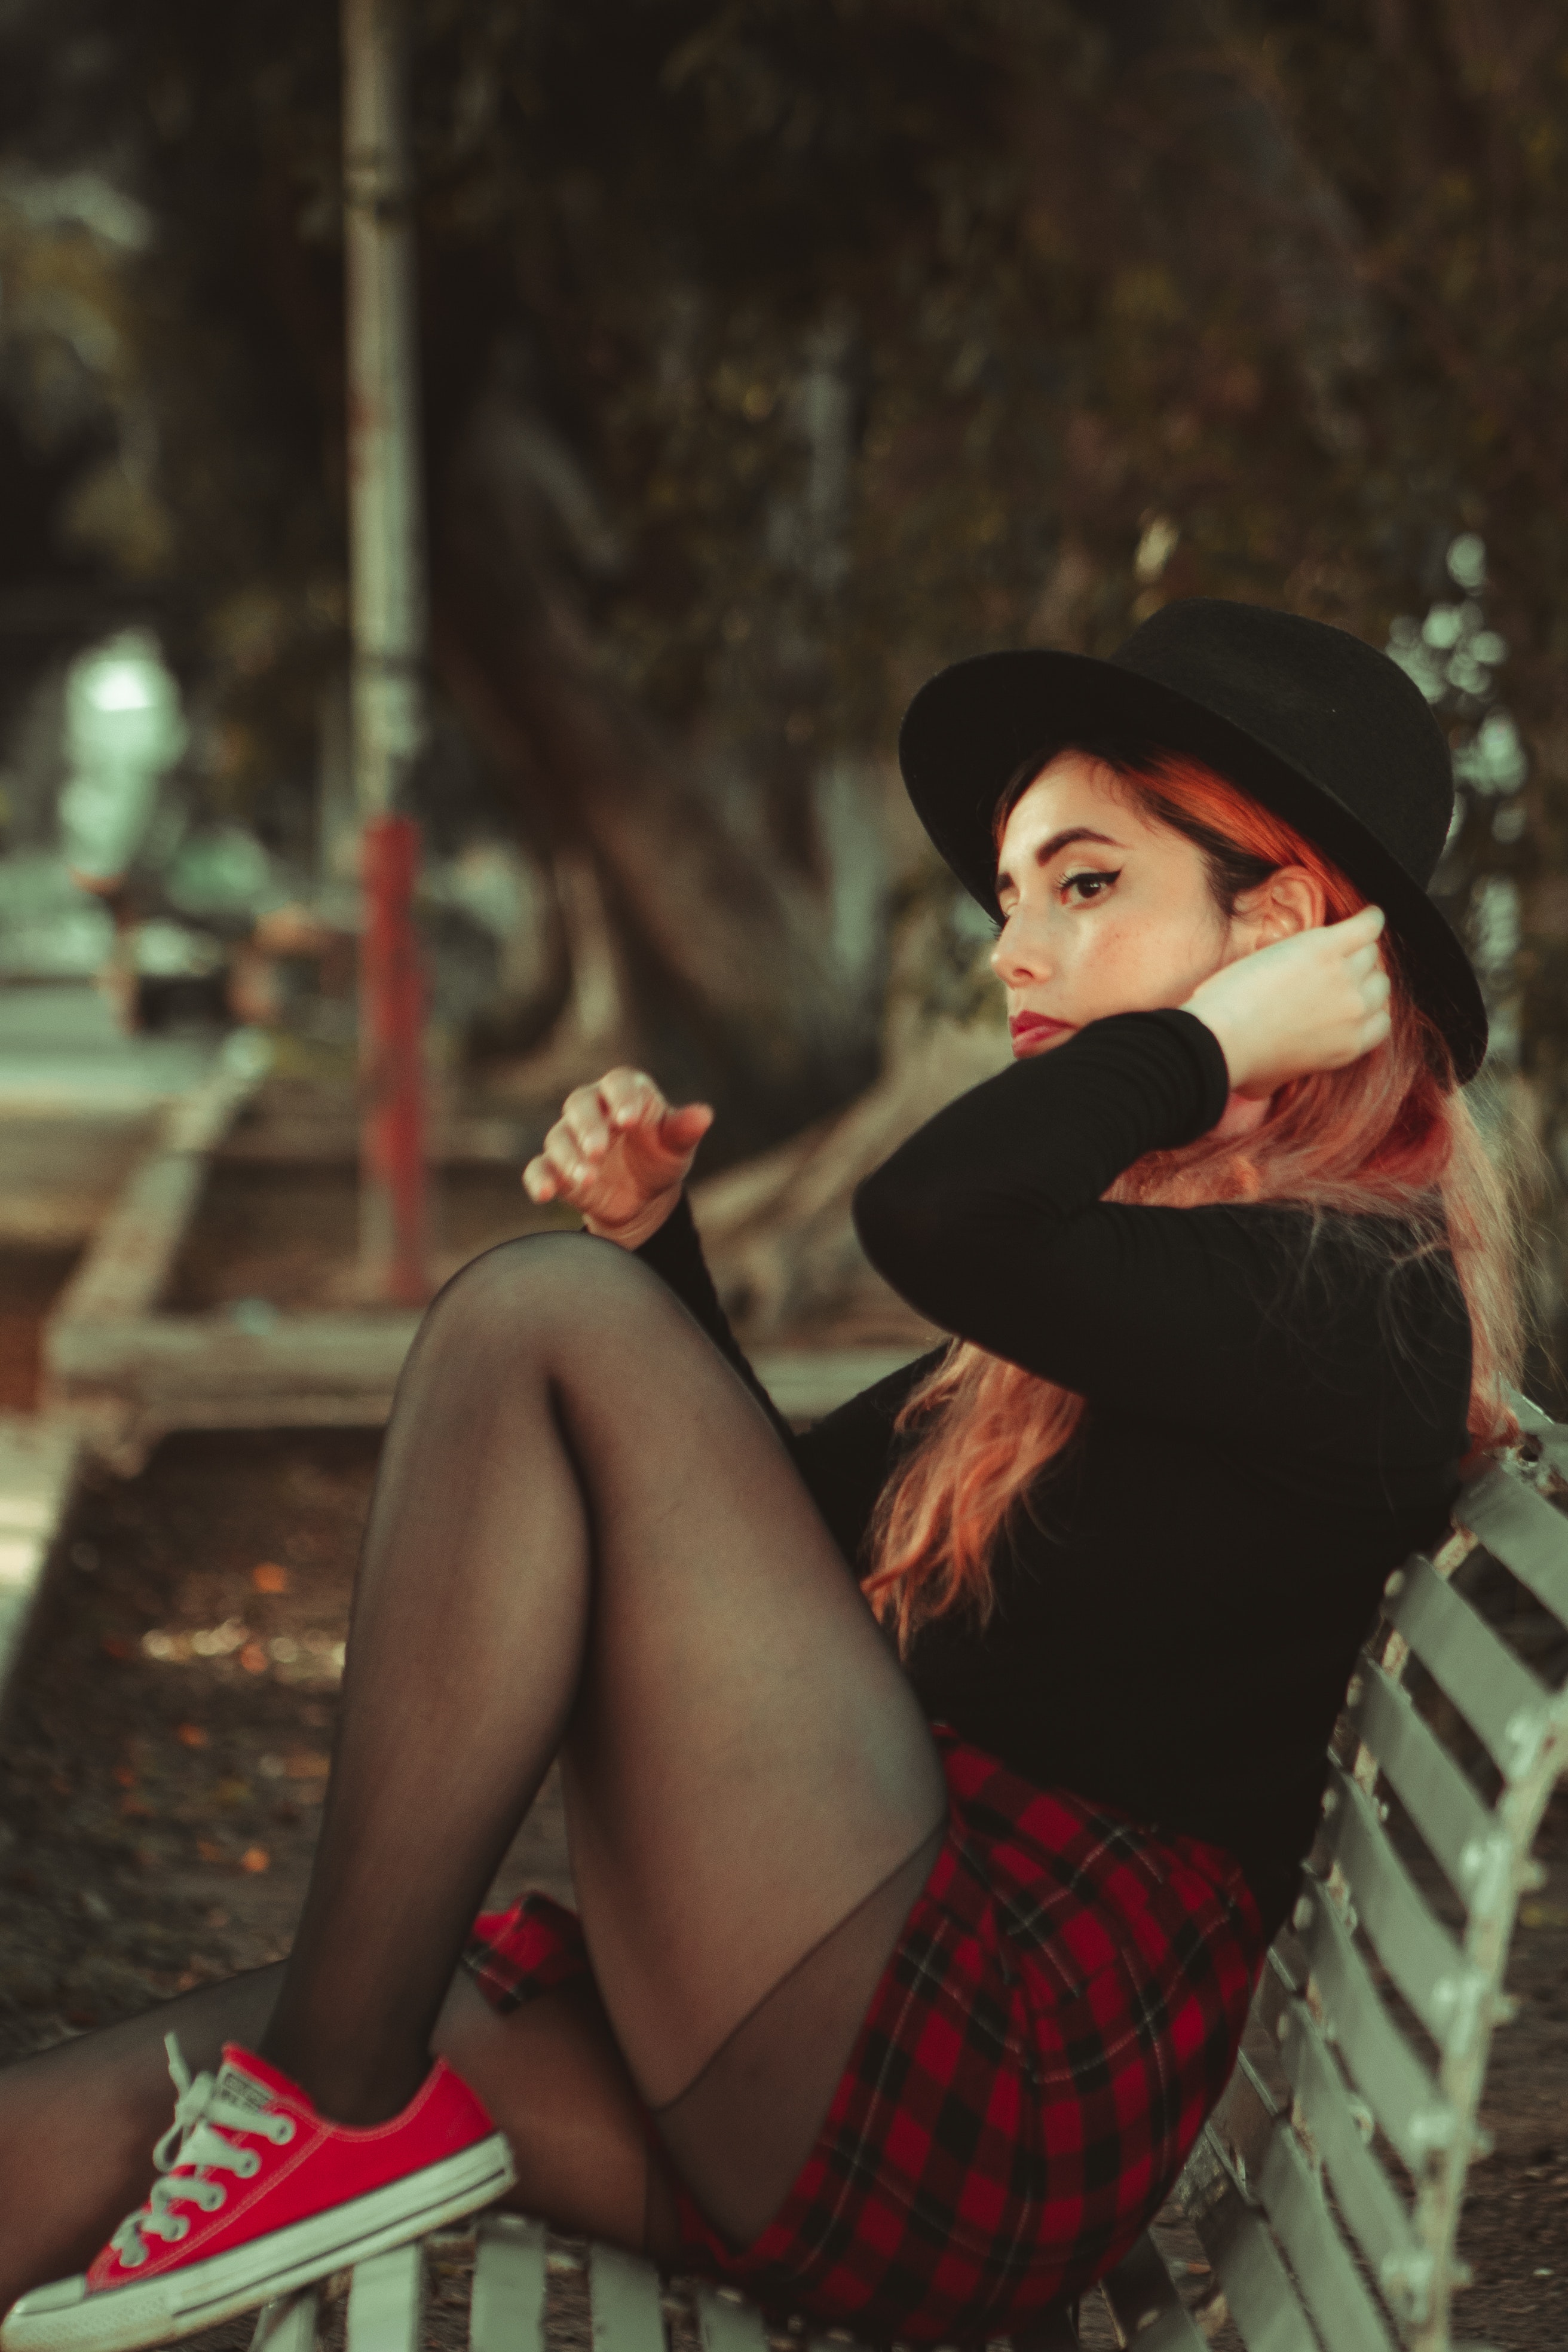
red, beauty, leg, fashion, sitting, lip, black hair, human body, photography, tights, model, retro style, human leg, vintage clothing, tartan, photo shoot, dress, plant, long hair, pattern, thigh, stocking, fashion accessory, style, flesh